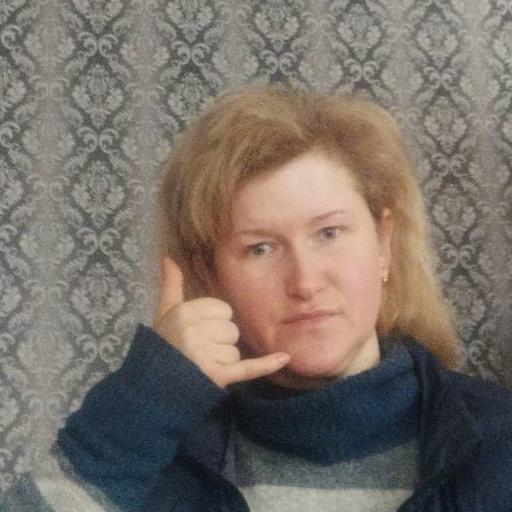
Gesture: call